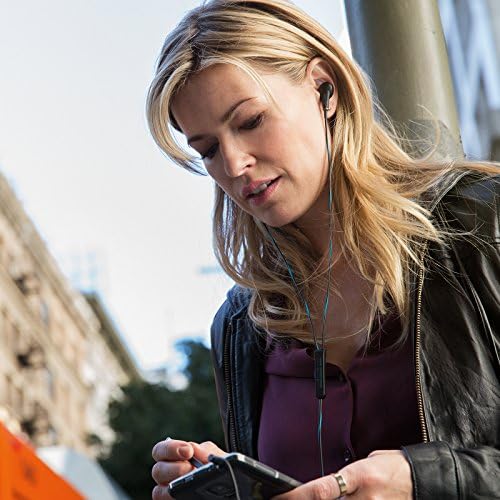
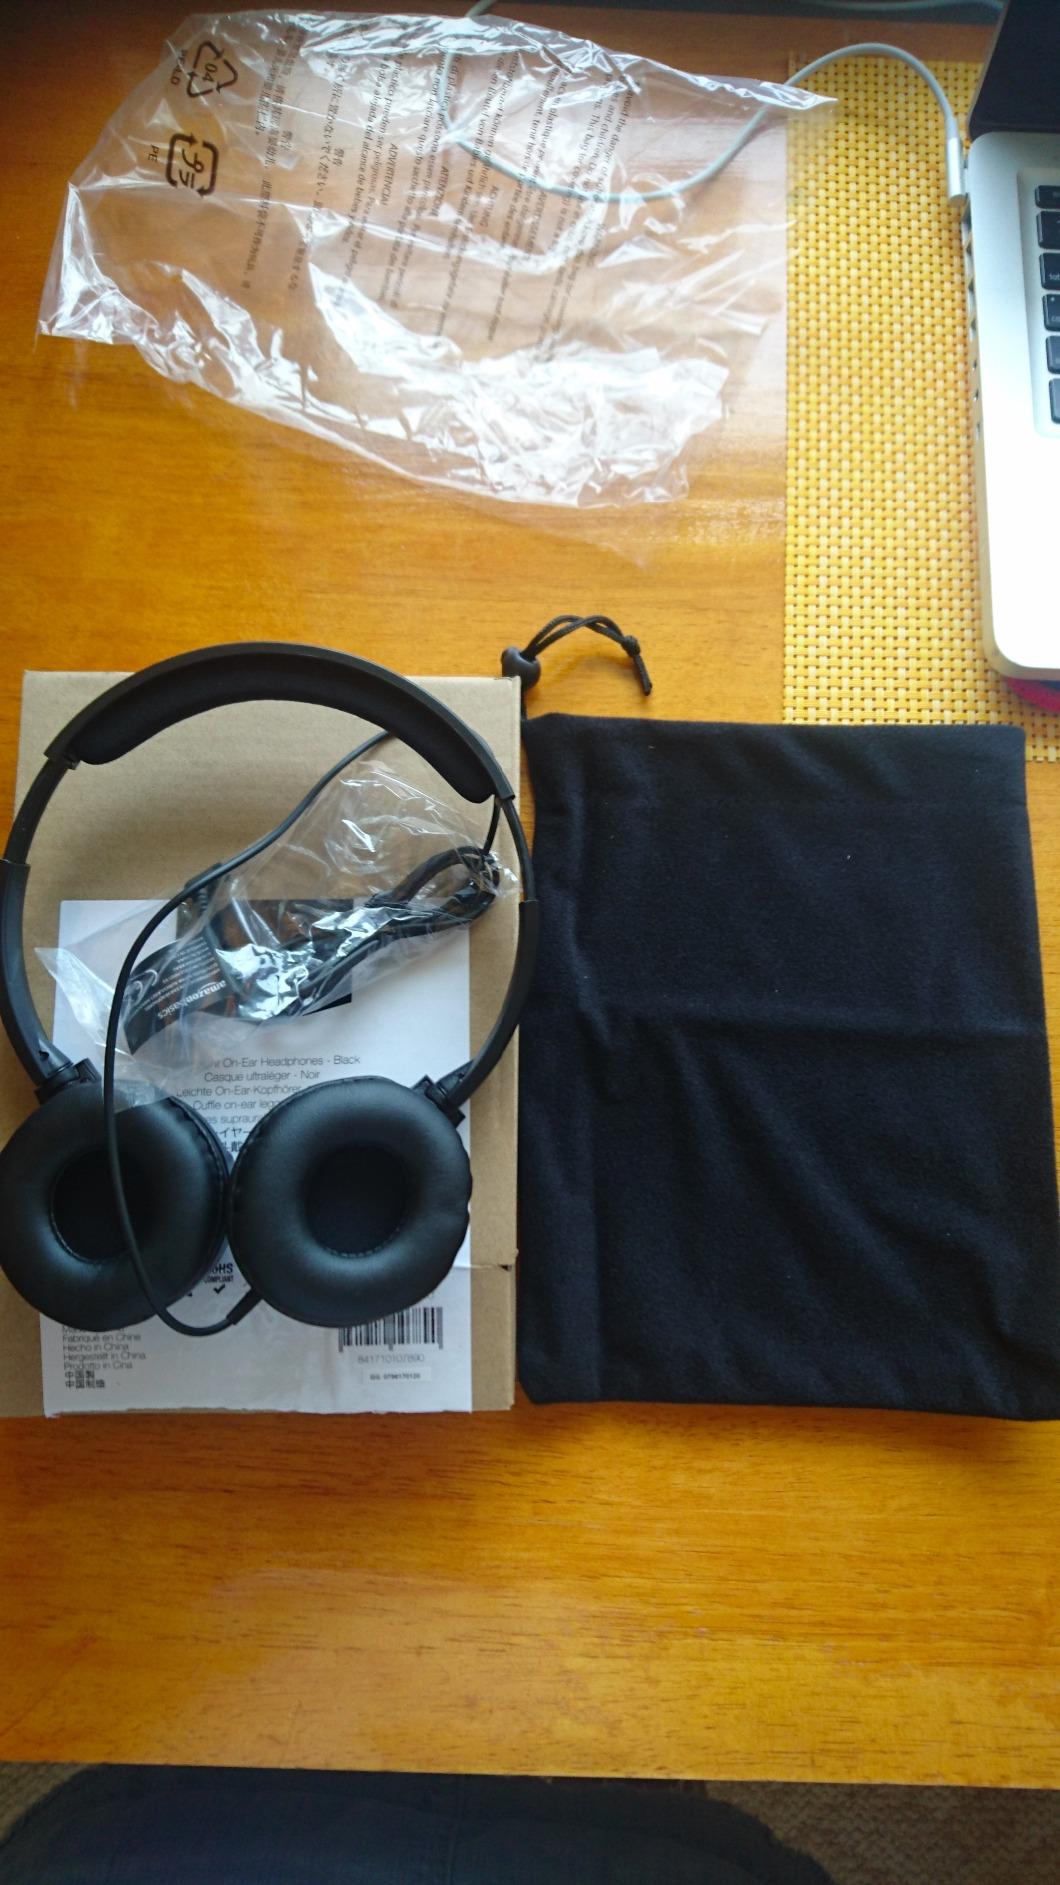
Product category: headphones
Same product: no